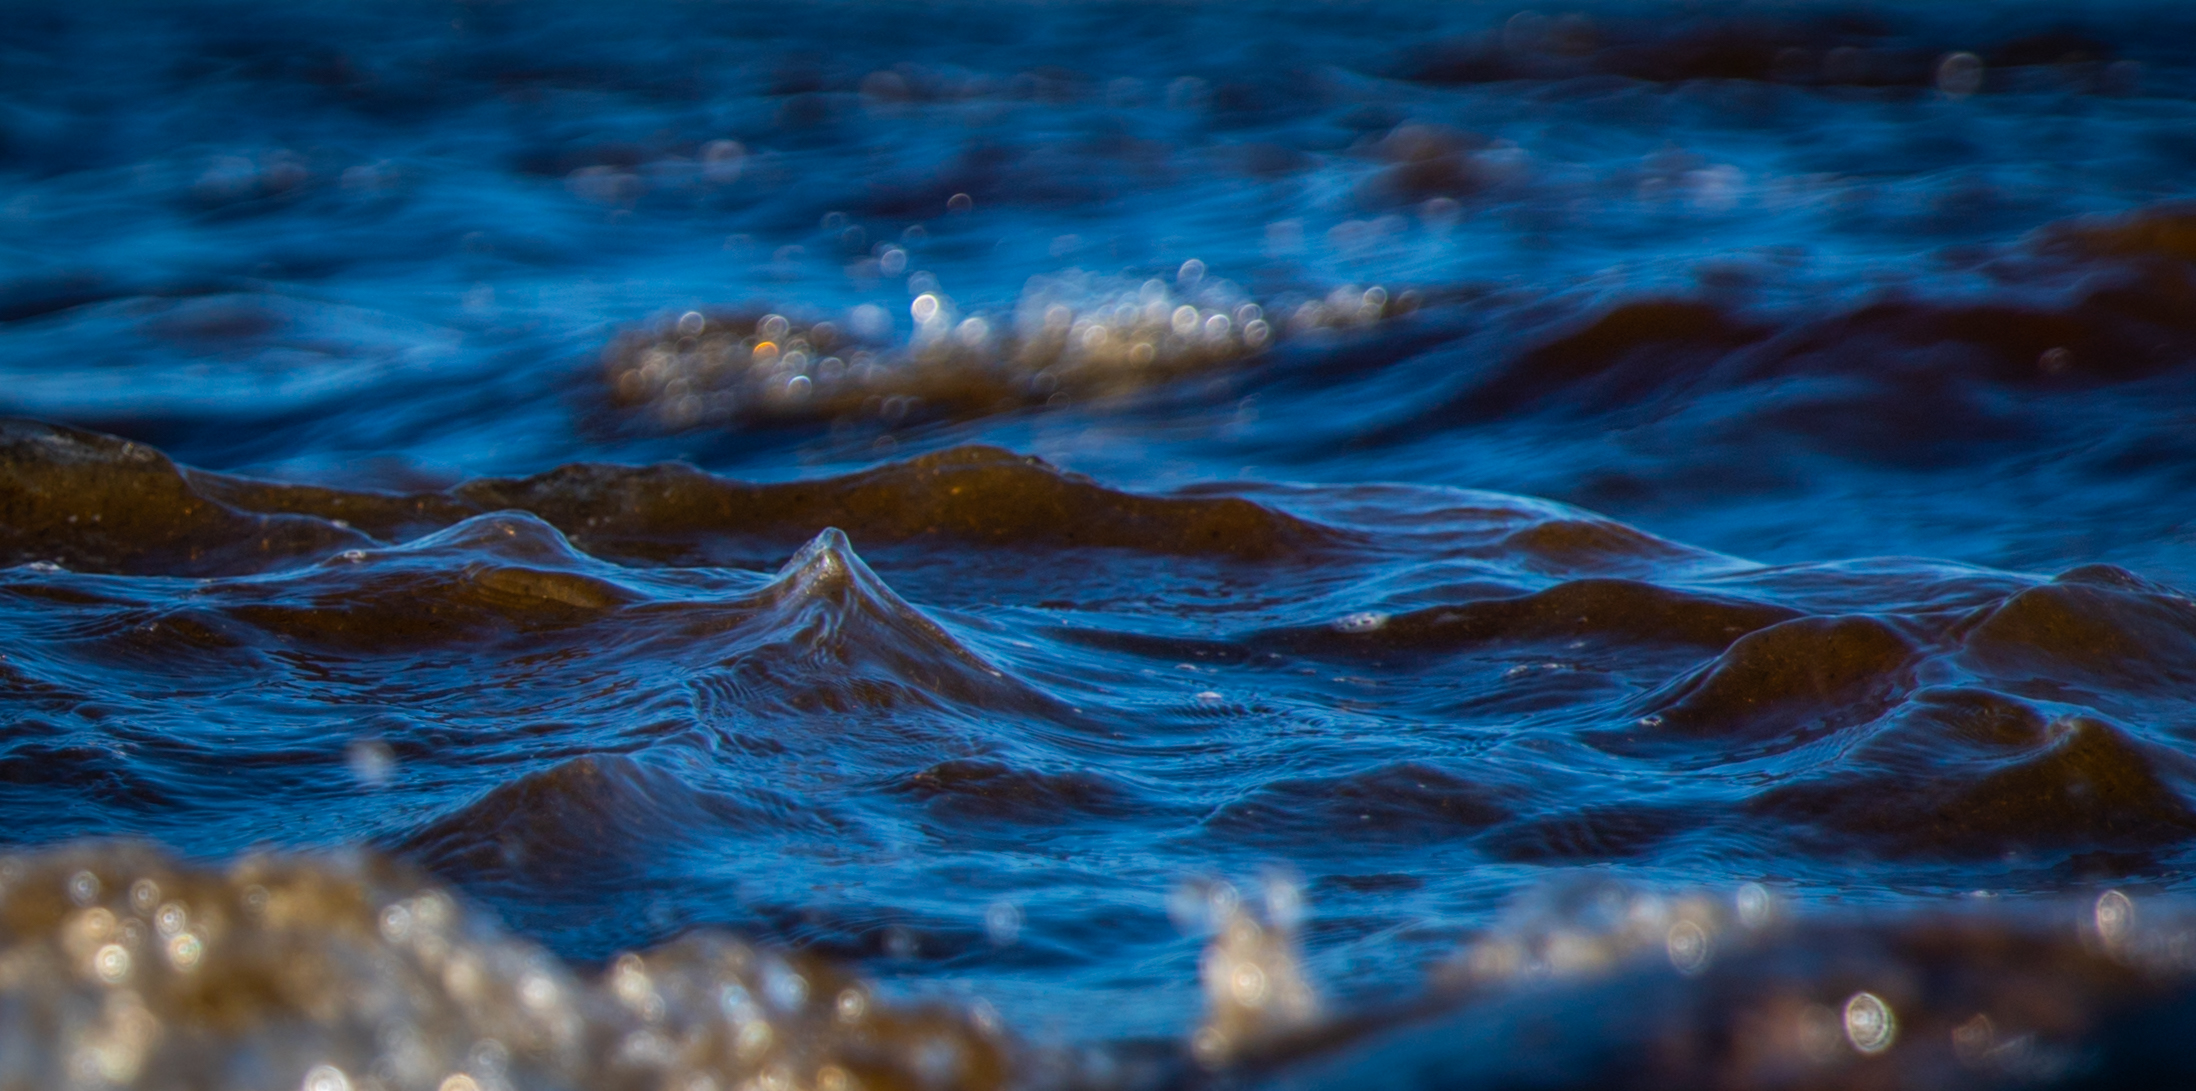
wave, water, splash, sea, ocean, sky, wind wave, shore, atmosphere, calm, water resources, computer wallpaper, marine biology